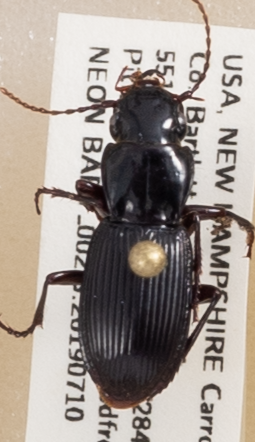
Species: Pterostichus rostratus
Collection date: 2019-07-10
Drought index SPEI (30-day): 0.334
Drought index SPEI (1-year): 1.28
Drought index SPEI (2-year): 0.664